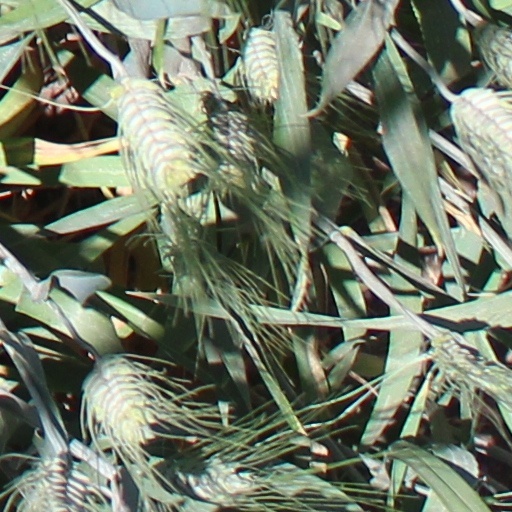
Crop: wheat